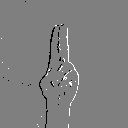
ASL letter: u